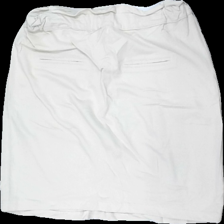
View: back
Type: Shorts
Category: Ladies
Brand: Not in the list
Brand text on label: Black Lake
Colors: Beige
Material: 100% Cotton
Cut: Regular
Size: M
Season: All
Price range: 50-100
Recommended usage: Reuse